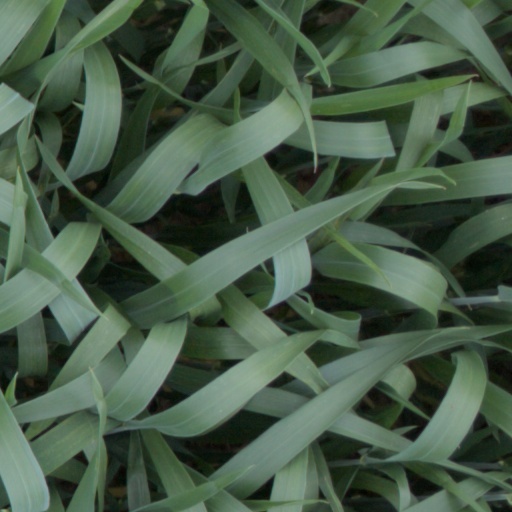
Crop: wheat